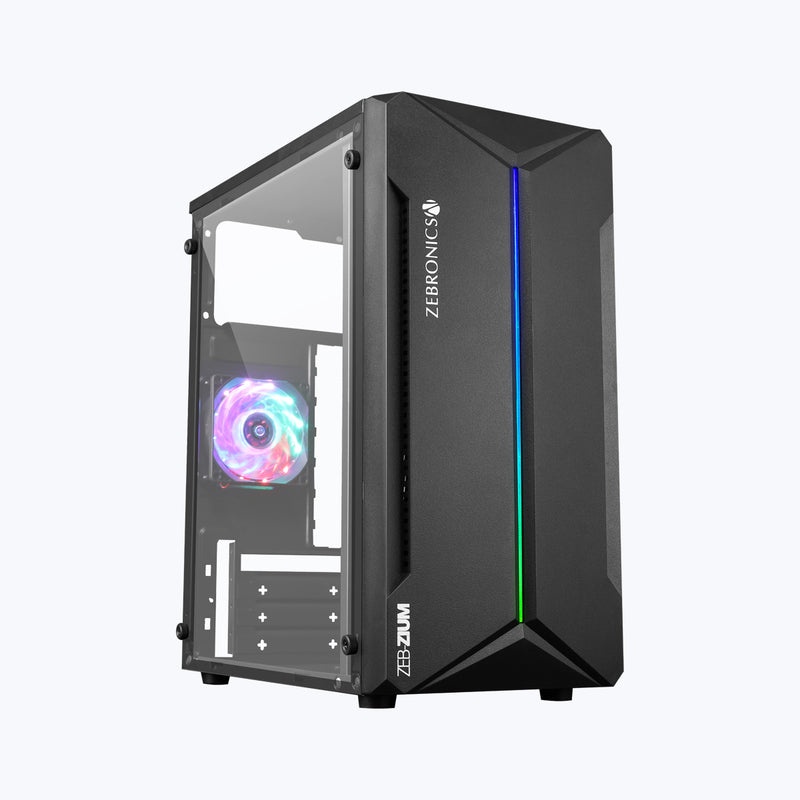
Zebronics Zeb-Zium
Acrylic Side panel 80mm Rear Fan Heavy Duty Structure Optimised design for airflow Top PSU Mount
Brand: BYTE
Category: Electronics > Electronics Accessories > Computer Components > Desktop Computer & Server Cases